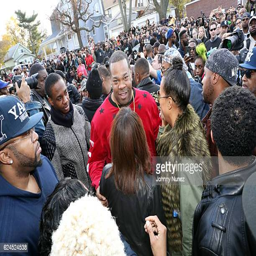
hip hop artist attends ceremony in the borough